Alice Inoue

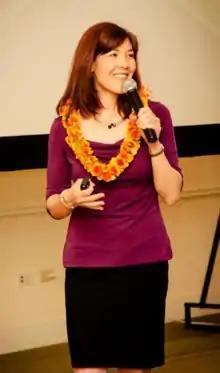
Inoue speaking at the opening of the Patsy T. Mink Center for Business & Leadership in Honolulu, HI (2014).

Inoue began a career change in the late 1990s. After being told by an astrologer that she would be changing career paths, two years later, her television contracts reached their end and she was unemployed. Inoue was quoted as saying "that moment I knew that this is what I've come here to do." She began focusing on astrology and taking courses on feng shui. Inoue became a minister in 2001, marrying close to 900 couples since being ordained. She also began study of feng shui and astrology. In 2008 she joined forces with Oceanic Time Warner Cable to produce a series of feng shui instructional DVDs based on her signature presentations. Inoue performs work as a life guide under her consultancy Alice Inoue Life Guidance. In 2013 she expanded her consultancy to include Happiness U, a school for adults in Honolulu that provides advice and inspiration about life and happiness. It was reported that she has provided guidance for 3,000 people with 500 of them being regular clients.